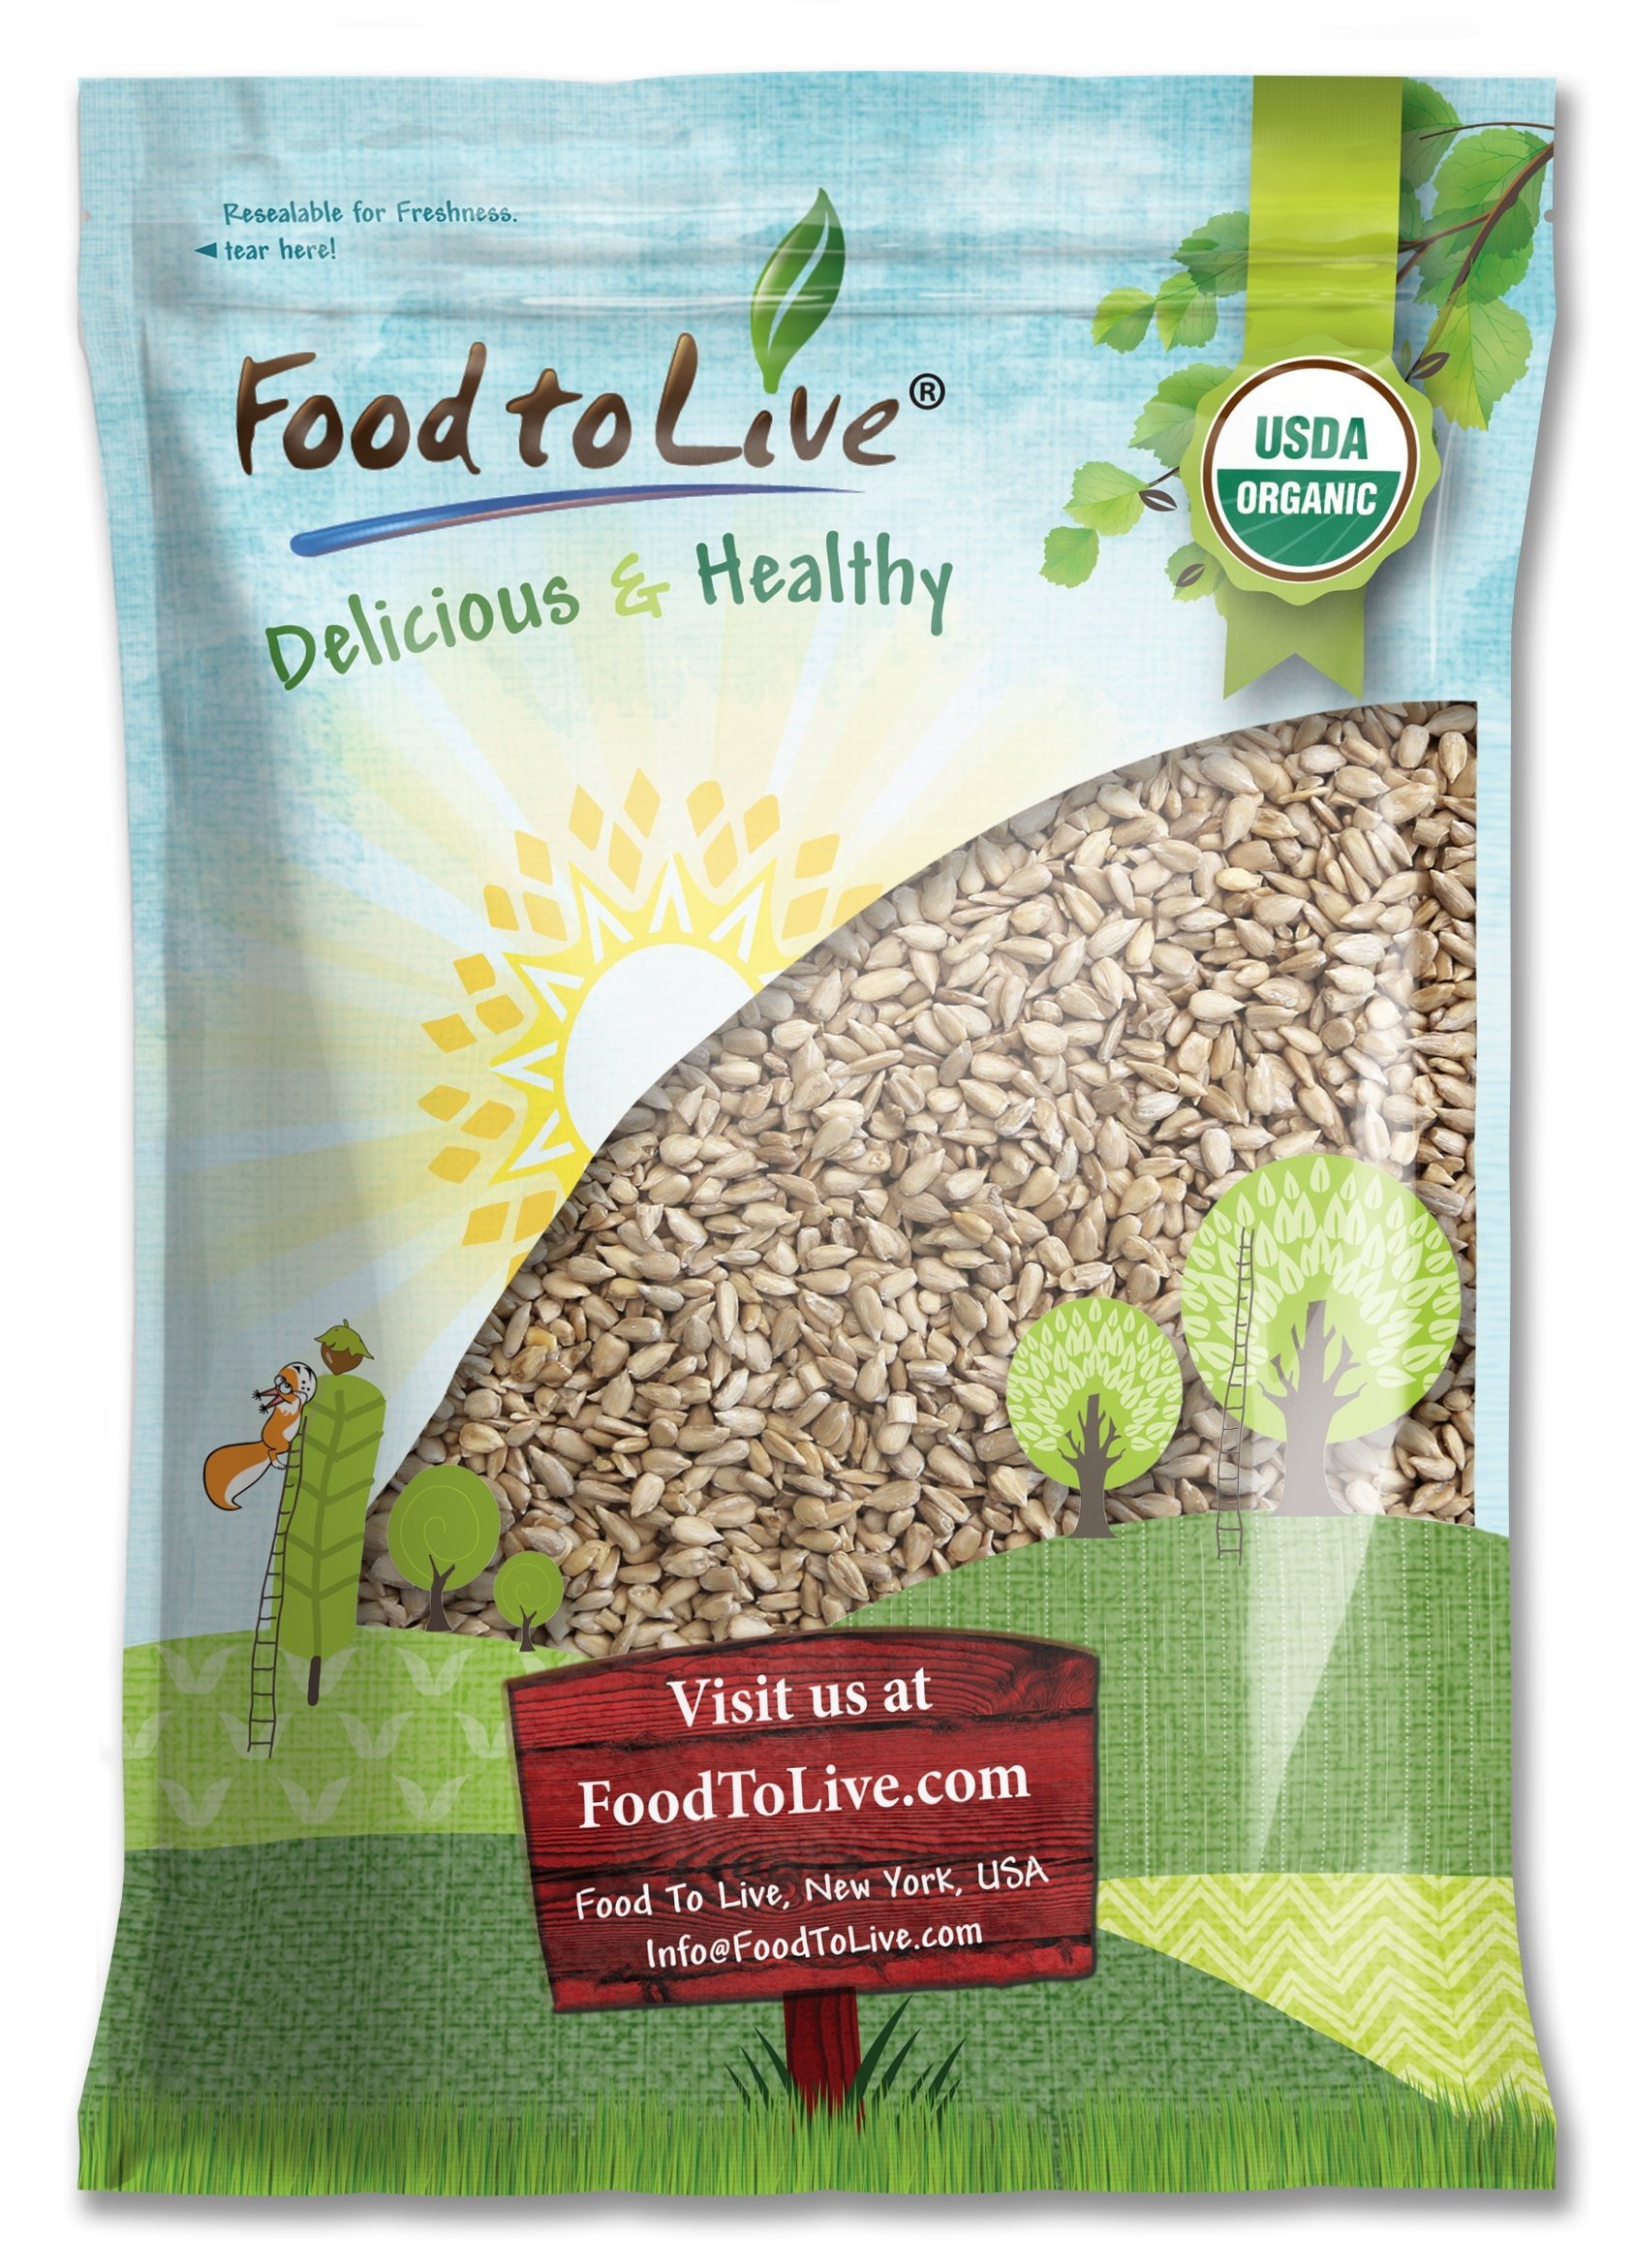
Item Name: Food to Live - Organic Sunflower Seeds, 8 Pounds Hulled, Raw, Non-GMO, Dried Kernels, Unsalted, Kosher, Vegan, Keto, Paleo, Sirtfood, Bulk, Good Source of Protein
Bullet Point 1: ✔️Non-GMO, unsalted sunflower seeds of the highest quality. Shelled and packed fresh.
Bullet Point 2: ✔️Food to Live Certified Organic Sunflower Seeds can be enjoyed raw or roasted and flavored to your taste.
Bullet Point 3: ✔️Wonderful source of essential minerals, vitamin E, proteins, and dietary fiber.
Bullet Point 4: ✔️You can eat these amazing sunflower seeds as a snack or add them to a variety of dishes.
Bullet Point 5: ✔️They come in a resealable bag that will help keep the seeds fresh.
Value: 128.0
Unit: Ounce

Price: 43.88